Ford Falcon (Australia)

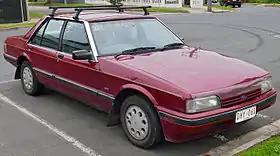
XF Fairmont sedan

The Falcon XF sedan and wagon sold between October 1984 and March 1988 (modified to run on unleaded petrol from January 1986), with the ute and van running through to March 1993. The handling and ride were described as competent, but the non-powered steering was heavy at low speeds with an overly strong caster action after performing a maneuver such as a U-turn. Power steering (and four-wheel disc brakes) were made standard in 1986. It remains Ford's best-selling Falcon model to date; over 278,000 XFs were built. It was the first model since the XP not to offer a V8 engine.